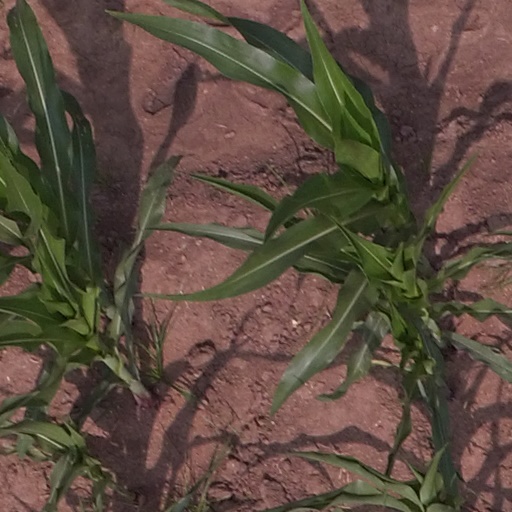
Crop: maize; corn